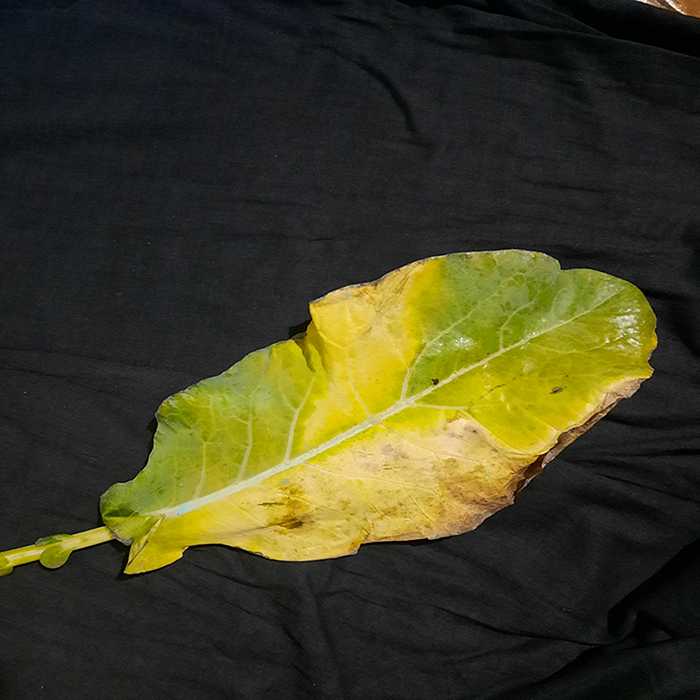
Plant: Cauliflower
Label: Black Rot